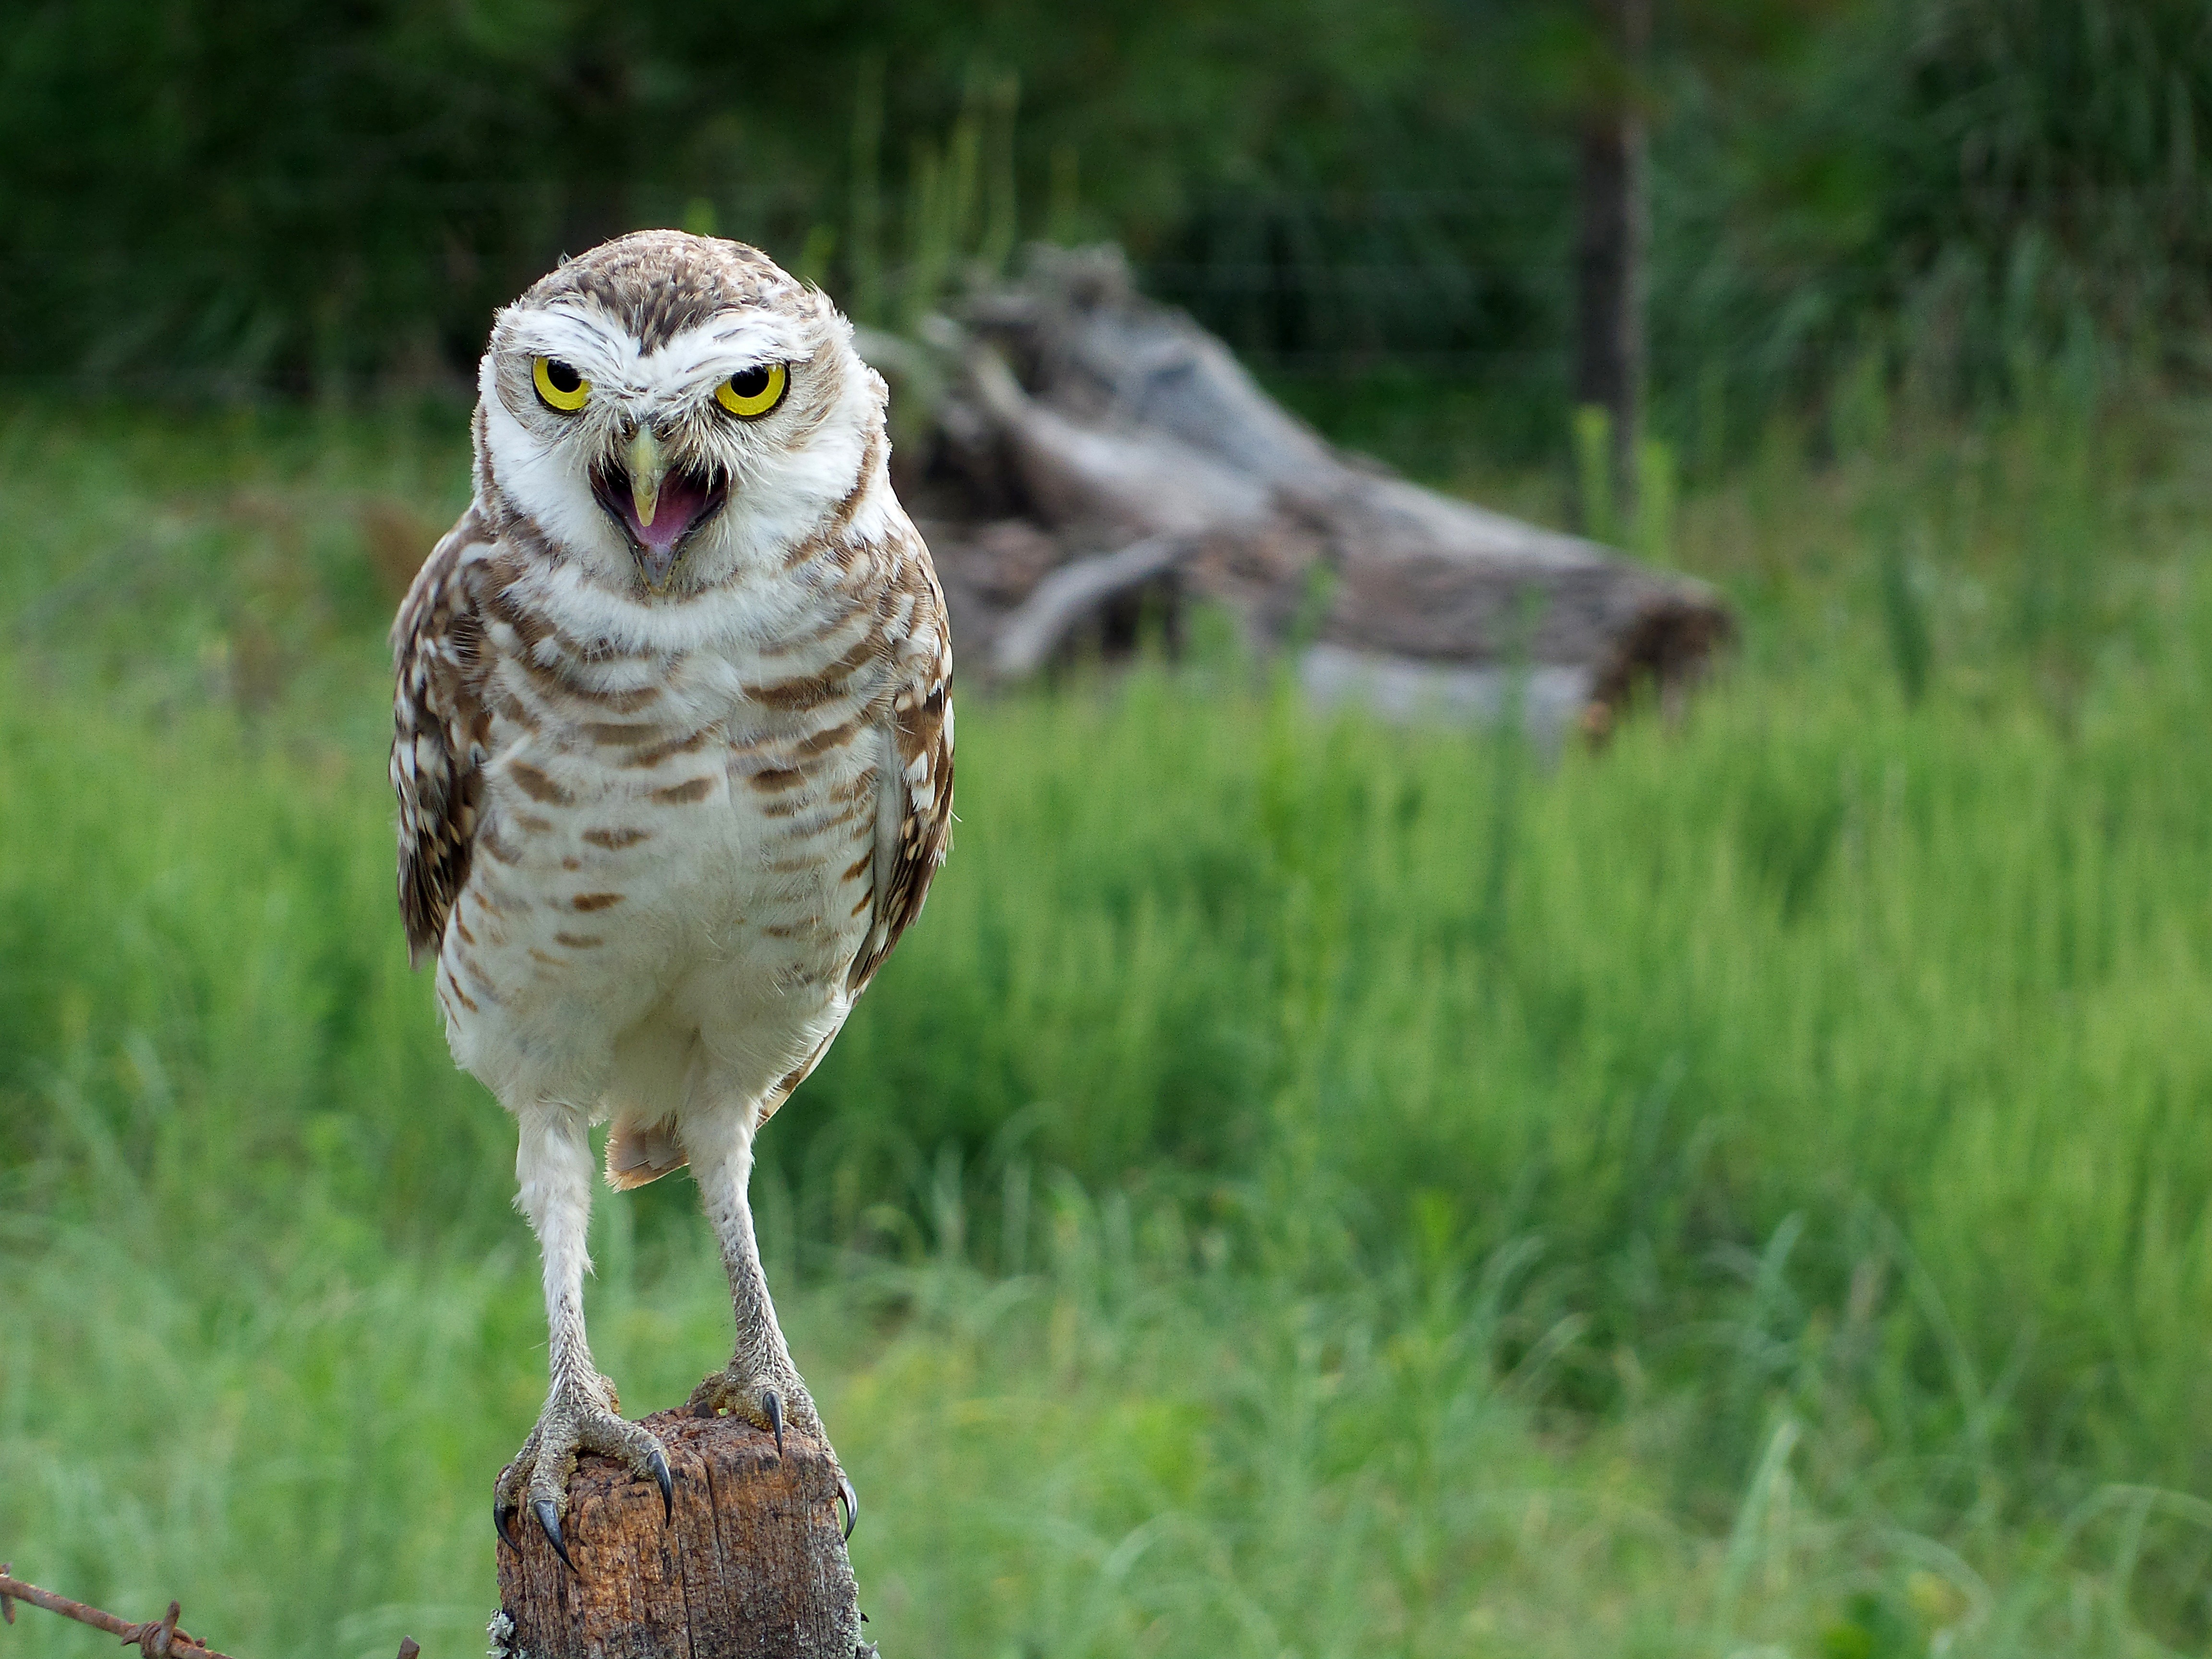
nature, bird, peak, wildlife, wild, beak, owl, fauna, bird of prey, birds, eyes, claws, vertebrate, angry, falcon, save screen, wild field